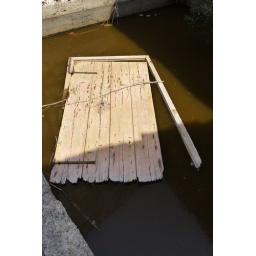
Wooden door floating in the water tank of the &amp;quot;Venetian&amp;quot; Soap Factory in Loggos, Paxos.